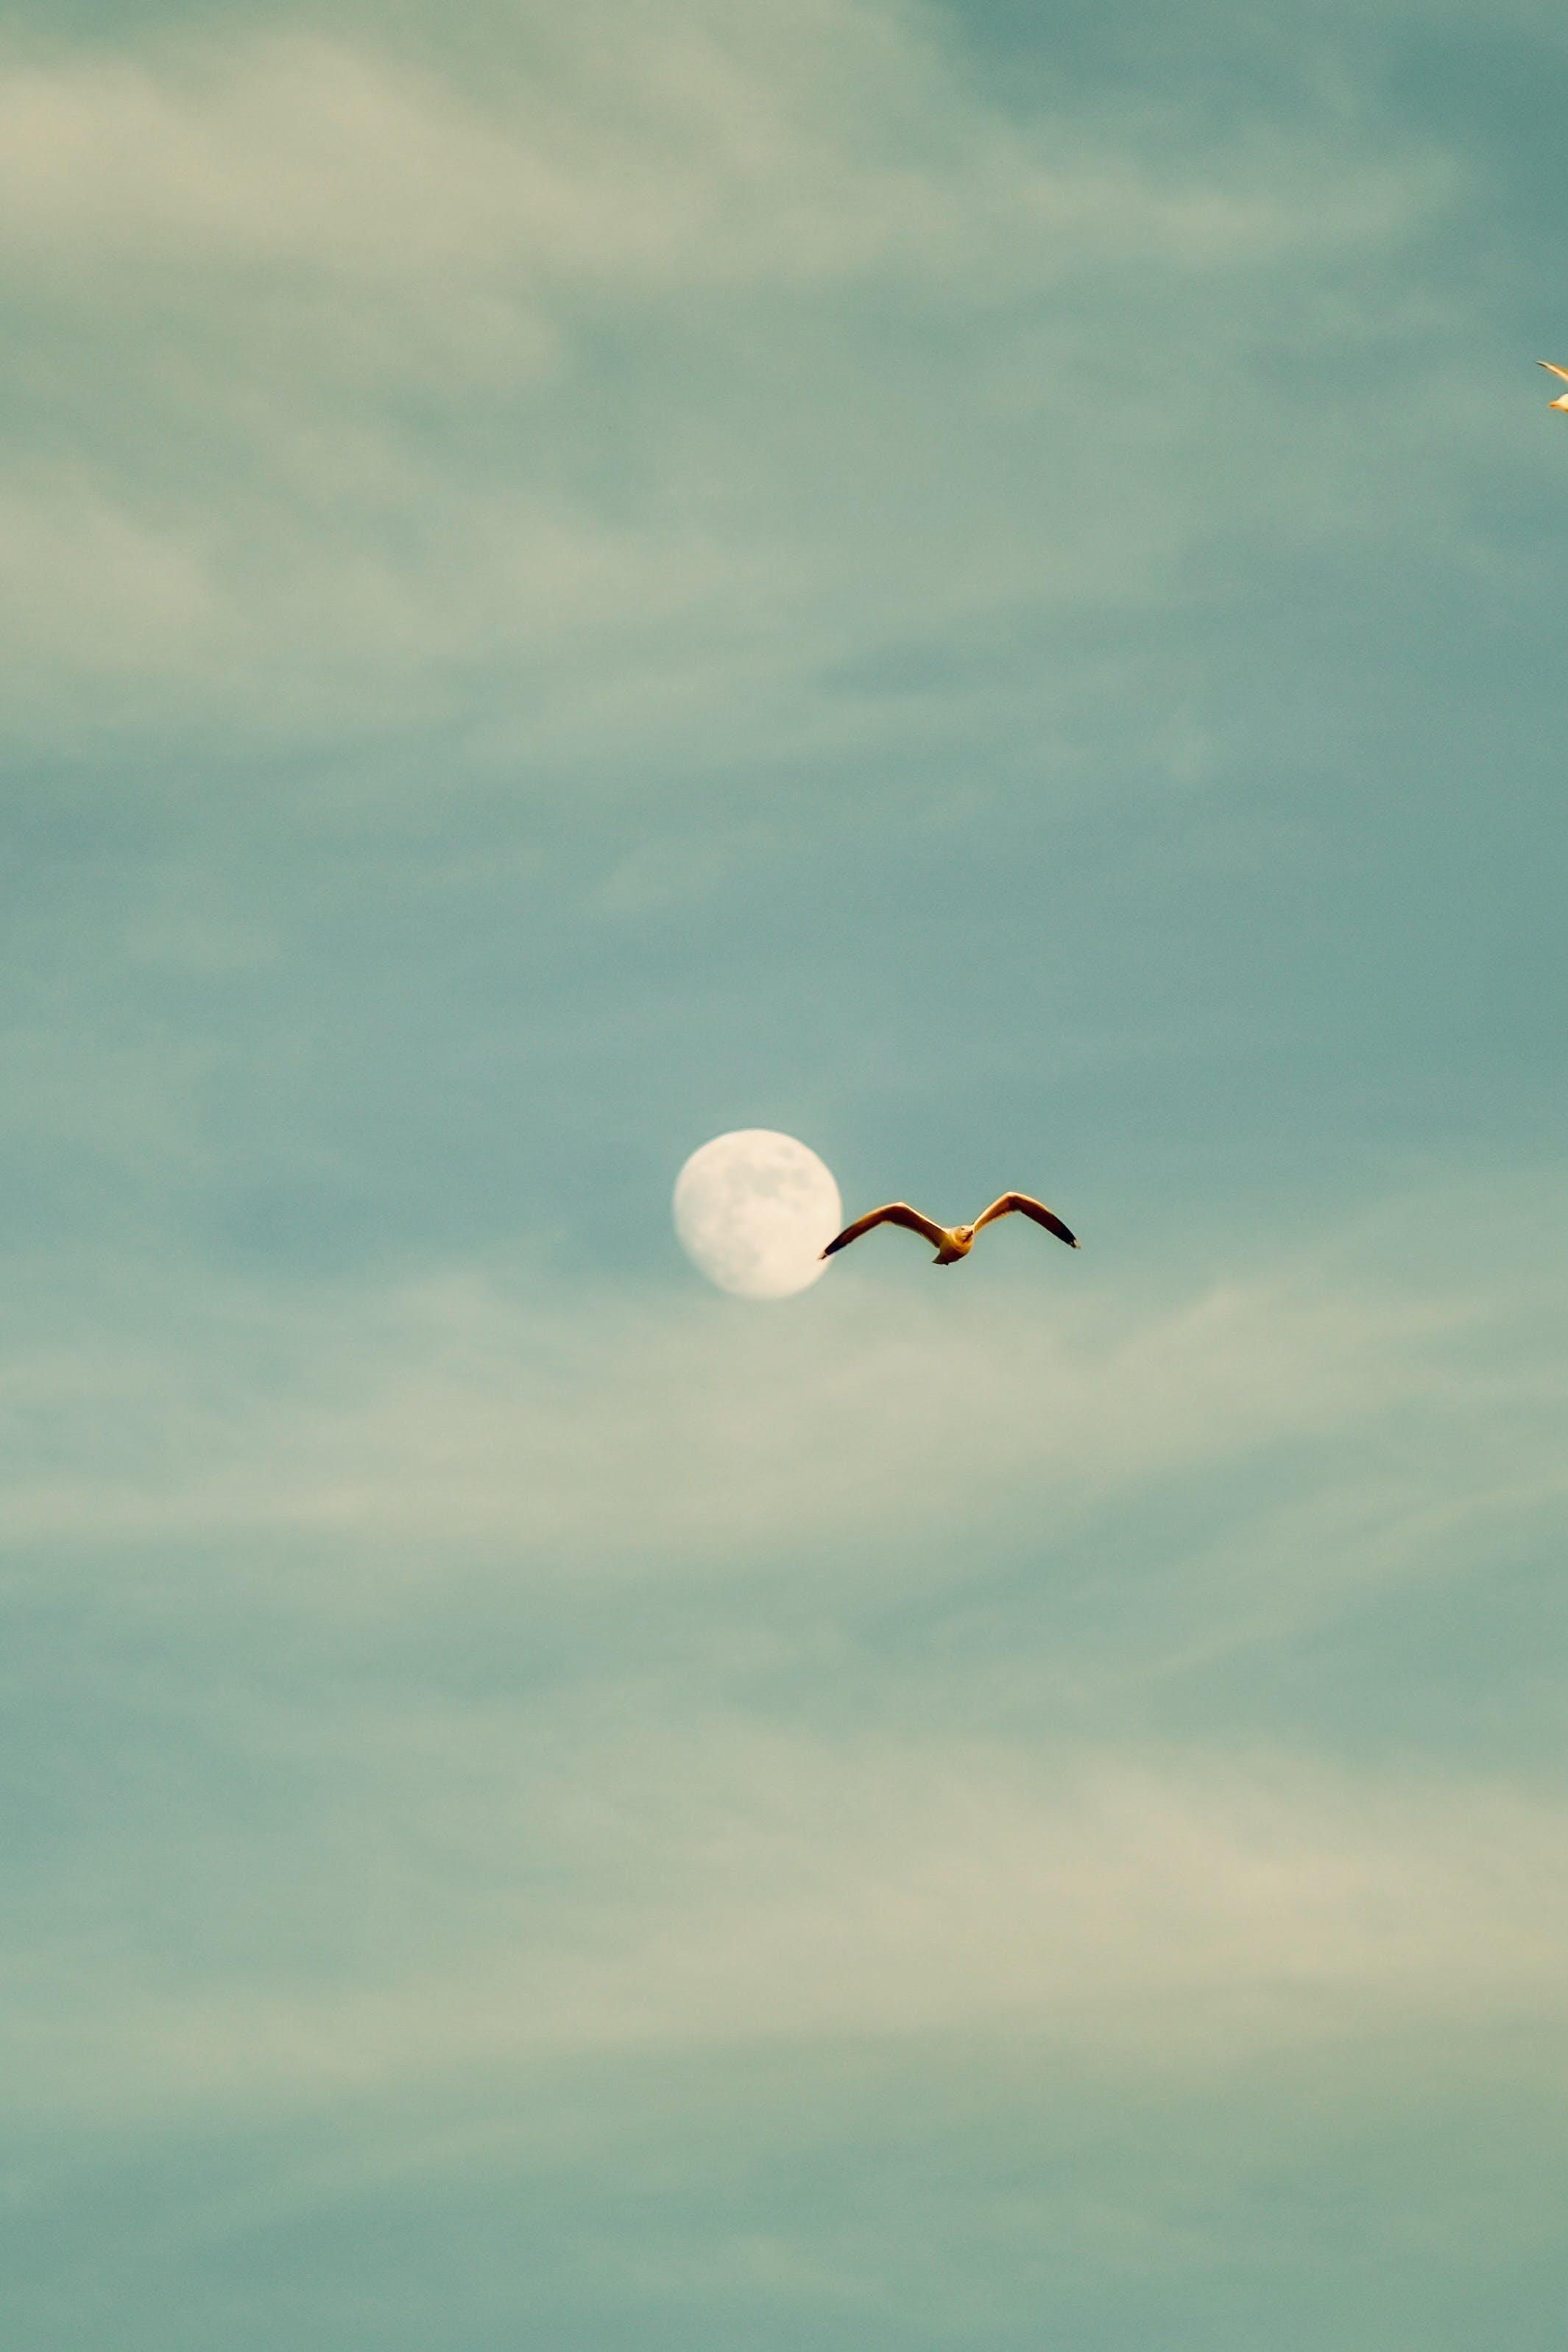
sky, cloud, atmosphere, tree, bird, cumulus, wing, horizon, astronomical object, landscape, windsports, seabird, wind, air sports, moonlight, dusk, meteorological phenomenon, parachute, wind wave, air travel, flight, kitesurfing, grassland, evening, ocean, celestial event, art, darkness, charadriiformes, dawn, sunset, wave, sea